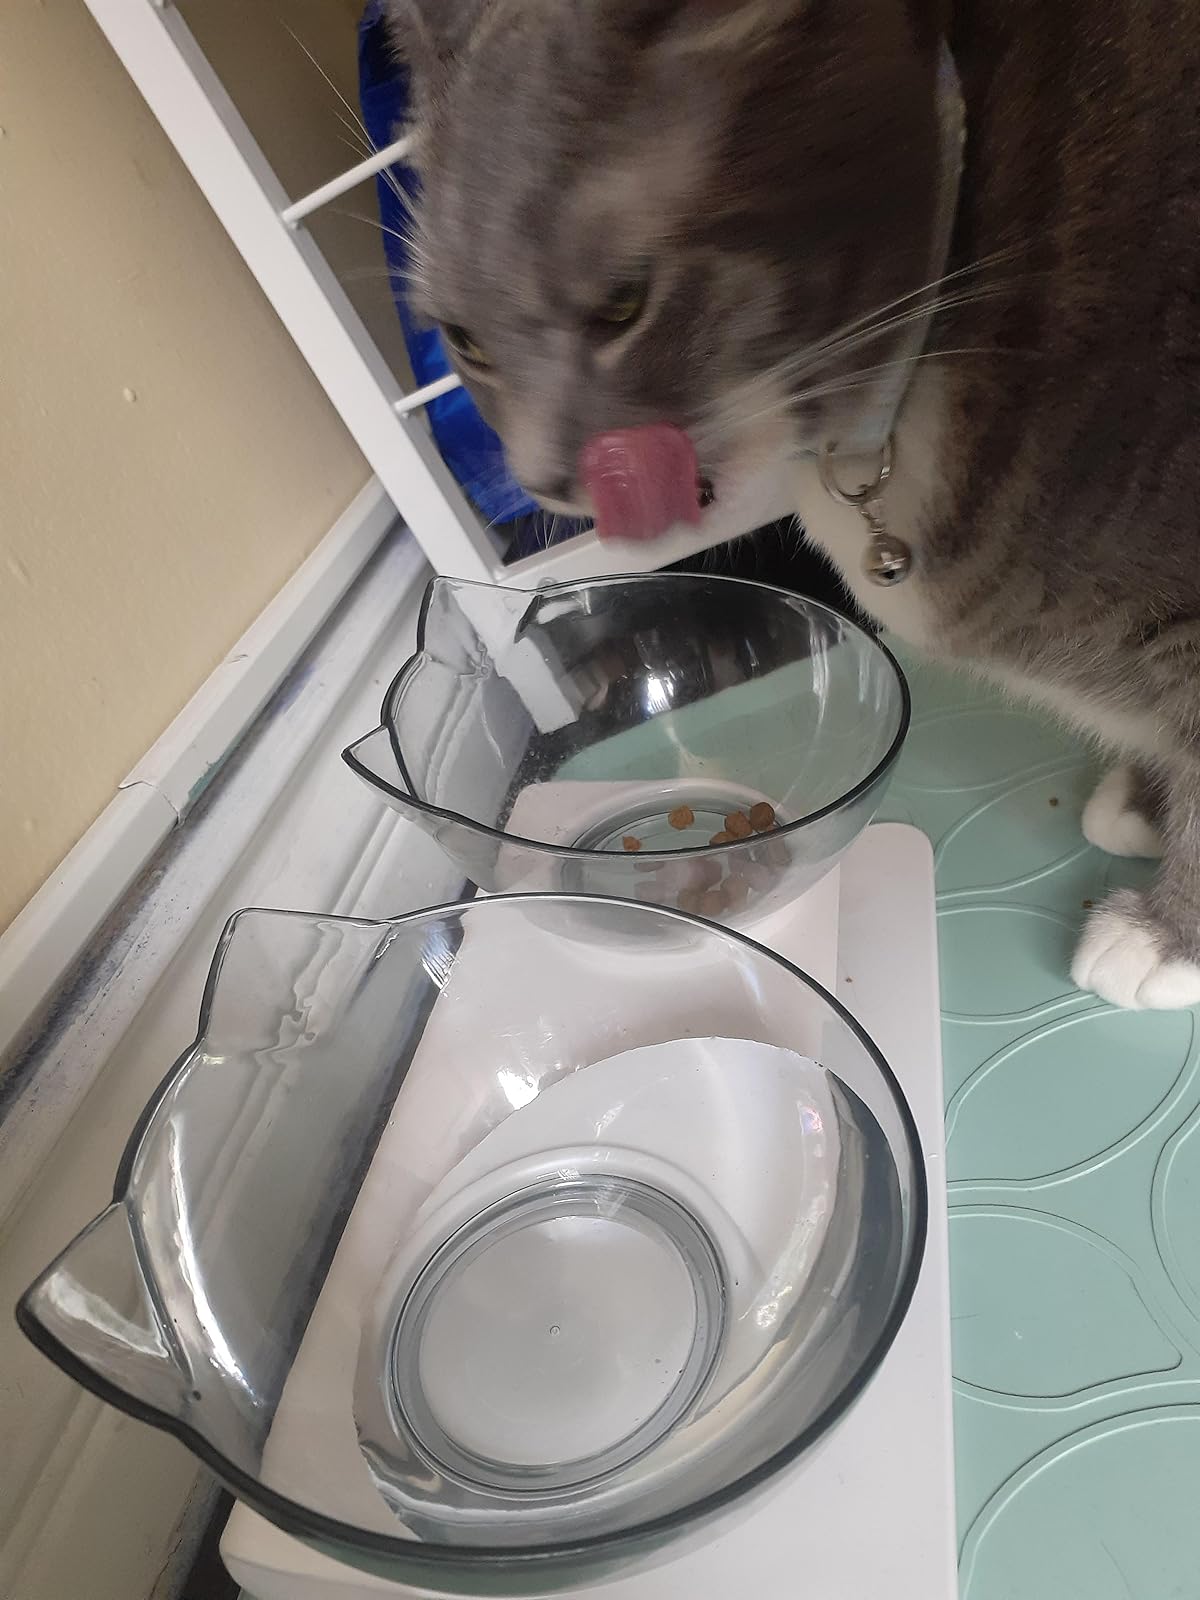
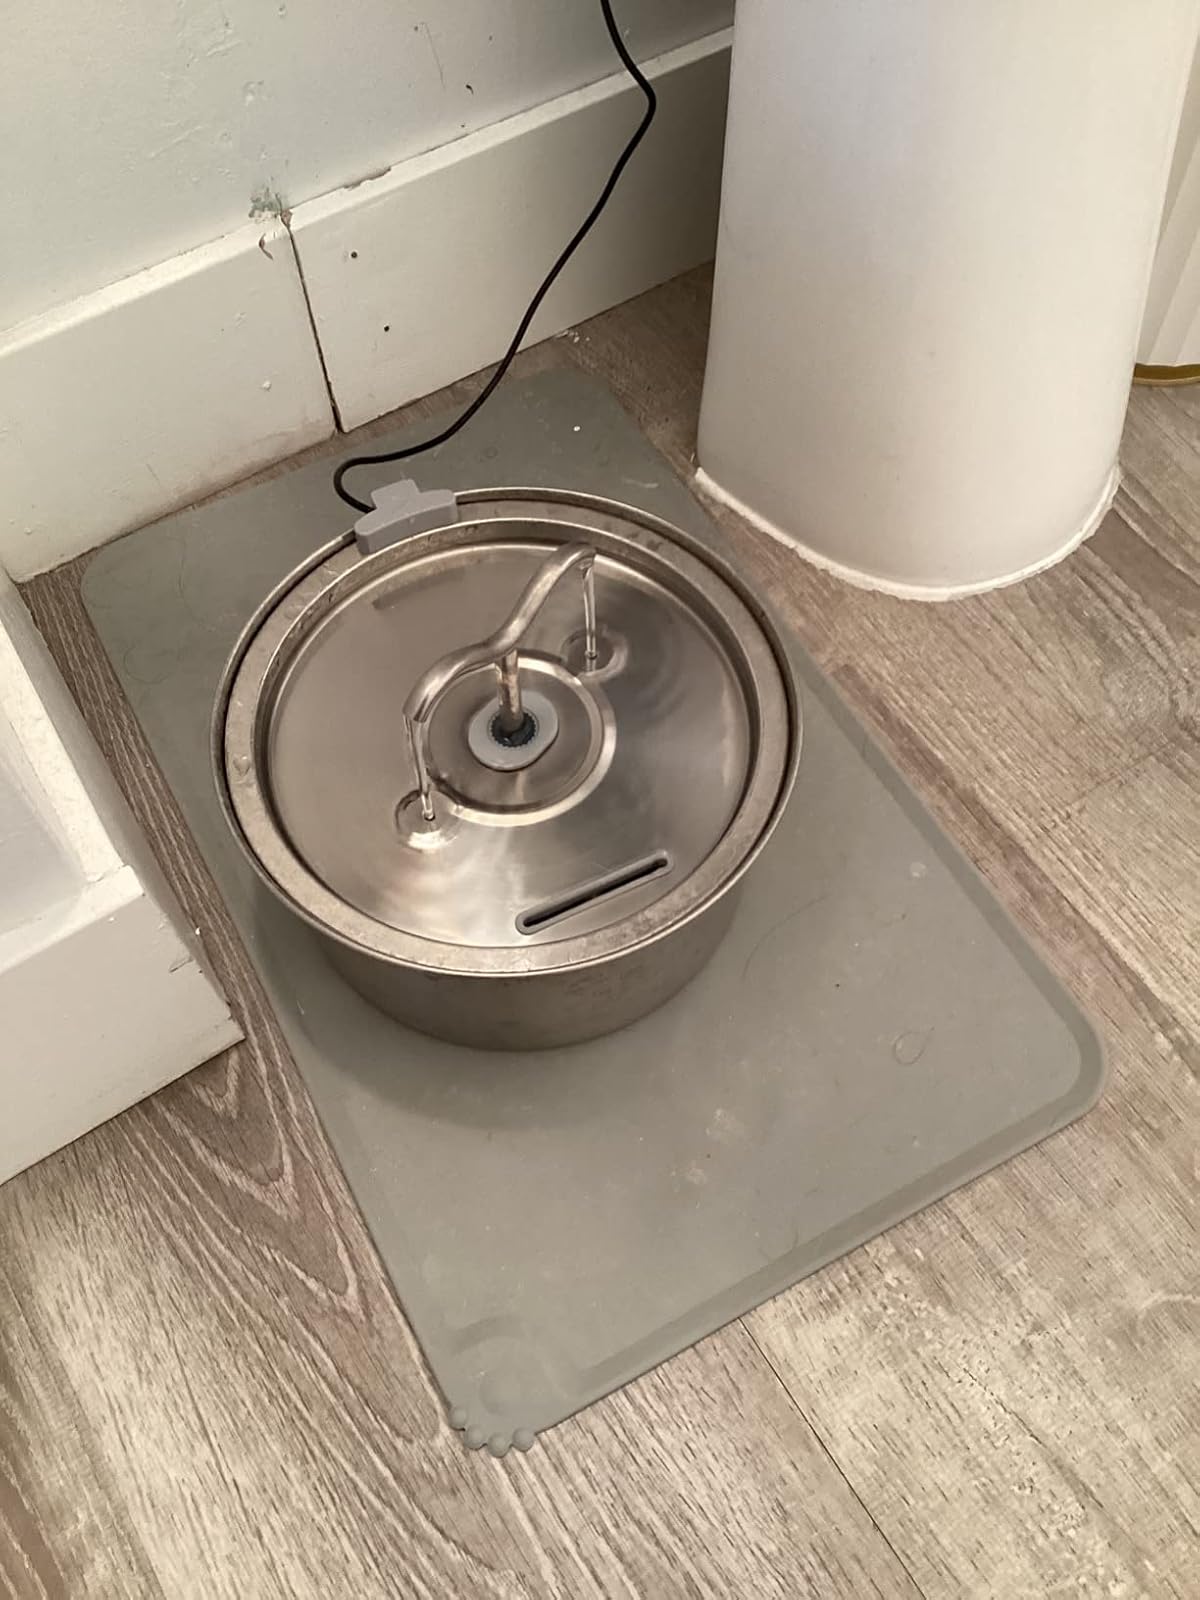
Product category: items_bowl
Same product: no